The Taming of the Shrew

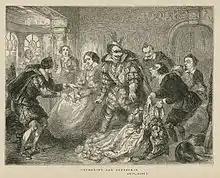
Mid-19th century print of Act 4, Scene 3 (Petruchio rejects the tailor's gowns for Katherina)

"The Taming of the Shrew" has been the subject of critical controversy. Dana Aspinall writes "Since its first appearance, some time between 1588 and 1594, "Shrew" has elicited a panoply of heartily supportive, ethically uneasy, or altogether disgusted responses to its rough-and-tumble treatment of the 'taming' of the 'curst shrew' Katherina, and obviously, of all potentially unruly wives." Phyllis Rackin argues that "seen in the context of current anxieties, desires and beliefs, Shakespeare's play seems to prefigure the most oppressive modern assumptions about women and to validate those assumptions as timeless truths." Stevie Davies says that responses to "Shrew" have been "dominated by feelings of unease and embarrassment, accompanied by the desire to prove that Shakespeare cannot have meant what he seems to be saying; and that therefore he cannot really be saying it." Philippa Kelly asks: